Charles Hilton Fagge

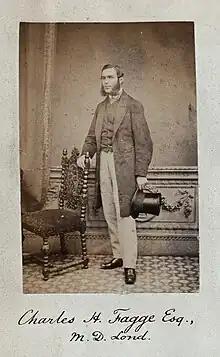
Credit: Wellcome Collection

Fagge was the son of Charles Fagge, a medical practitioner, and nephew of John Hilton. He was born in Hythe, Kent on 30 June 1838. Fagge entered Guy's Hospital medical school in October 1856, and in 1859, at the first M.B. examination at the university of London, gained three scholarships and gold medals; in 1861, at the final M.B. examination, he gained scholarships and gold medals for medicine and for physiology, and a gold medal for surgery. In 1863 he graduated M.D., in 1864 became a member, and in 1870 a fellow of the Royal College of Physicians.